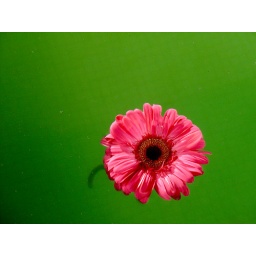
flower in green